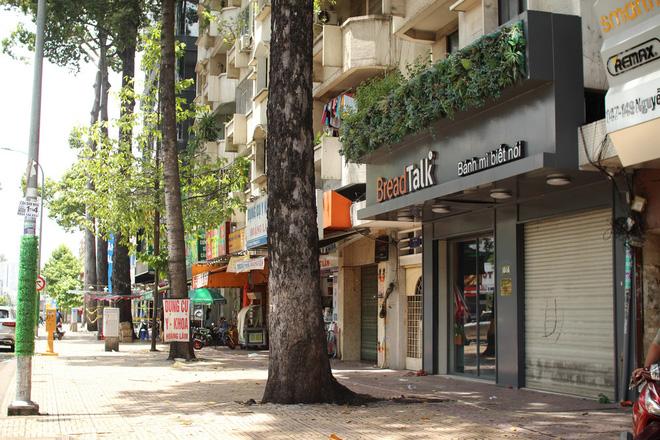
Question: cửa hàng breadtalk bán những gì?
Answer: bán bánh mì